Europelta

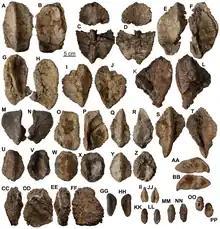
Dorsal osteoderms of holotype.

A spine from the cervical or pectoral region is represented only by the anterior half. The spine has an asymmetric, Y-shaped cross-section and has a base that flares more than a Type 2 caudal plate, suggesting that the spine was positioned on a broad flank of the body. Osteoderms with sharp anterior and posterior edges, and are hollow, asymmetric-based plate-like ran down the sides of the tail but decreased in size more rapidly. These osteoderms were similar to those of "Mymoorapelta", "Gargoyleosaurus", "Gastonia" and "Polacanthus". Subrectangular to subtrapezoidal, solid osteoderms preserved in the holotype and paratype specimen are similar to the medial cervical osteoderms of half-rings and the mid-line of the pectoral region. These osteoderms have a low, evenly developed keel running down the long axis. Asymmetric, diamond to tear-drop shaped osteoderms are also found in both specimens and would have been in oblique rows anterior to the sacrum based on close relatives. The trunk of the body and the sides of the tail were covered in moderately asymmetric osteoderms. Medium to large oval to circular osteoderms were probably present on the posterior portion of the sacrum or within more expansive spaces among the larger dorsal armour. These osteoderms could have also lie on the tail between the caudal plate-like osteoderms or the side of the limbs. Flat, oval to subtriangular osteoderms that measure 12 cm long and 7 cm wide were present on the forelimbs based on the position of similar osteoderms in "Sauropelta". Small ossicles that ranged in shape probably filled in the spaces between larger osteoderms. These ossicles appear to be present in many ankylosaur taxa such as "Sauropelta", "Gastonia" and "Tarchia". The posterior margin of the ilium preserves large, subequal-sized osteoderms that are tightly sutured together but was not coossified as in "Aletopelta". An osteoderm with a large, posteriorly curved, plate-like keel may have been closely appressed to the more anterior portion of the ilium based on the gently convex and smooth base.